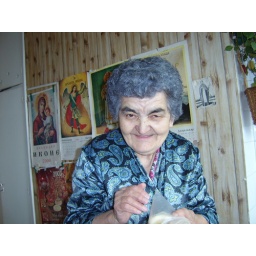
The toughest woman alive! Can climb 14 floor building by foot at 80...